Hiroaki Harada

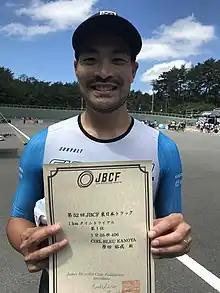

is a Japanese track and road cyclist, who currently rides for UCI Continental Team .